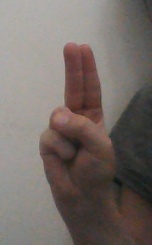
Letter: taa